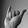
ASL letter: Y